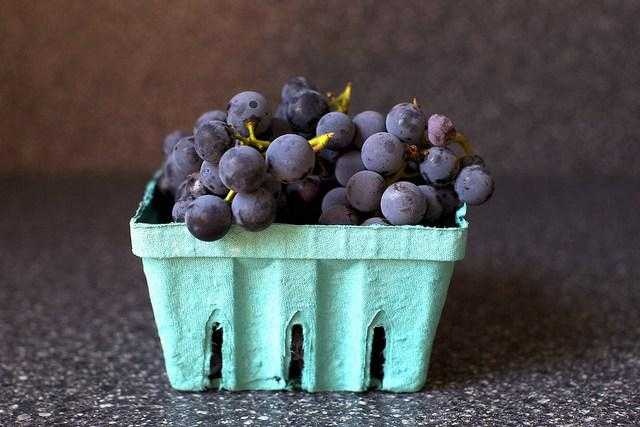
Label: Grapes